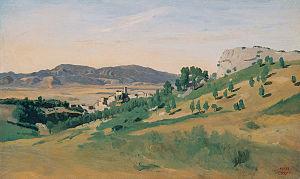
La forêt de Serpentara est une forêt de chênes verts située sur aux pieds de la commune italienne d'Olevano Romano dans le Latium. Les peintres du groupe des Romains allemands la considèrent comme le bois sacré cher aux romantiques.